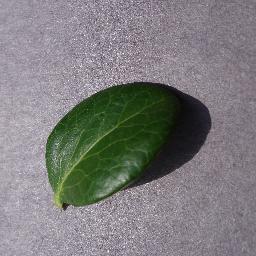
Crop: blueberry
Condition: healthy